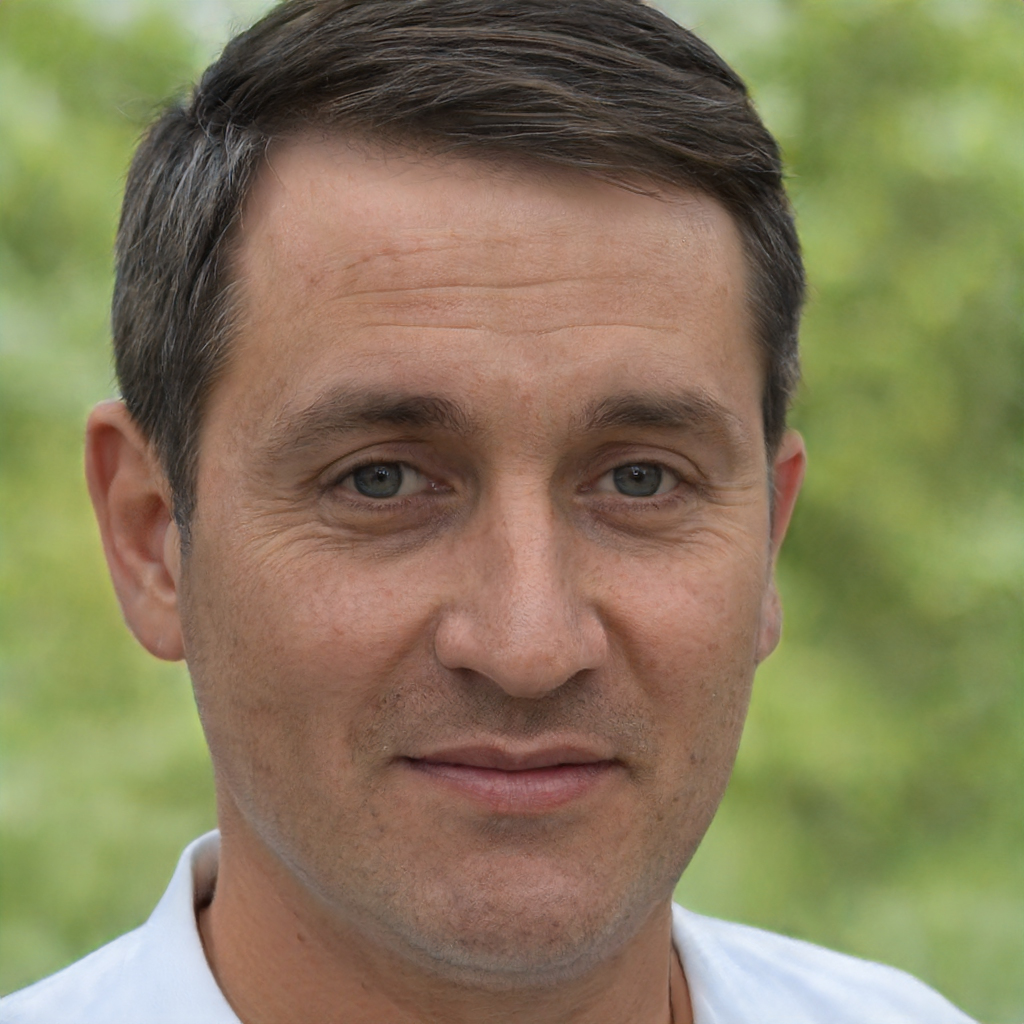
Label: Colored